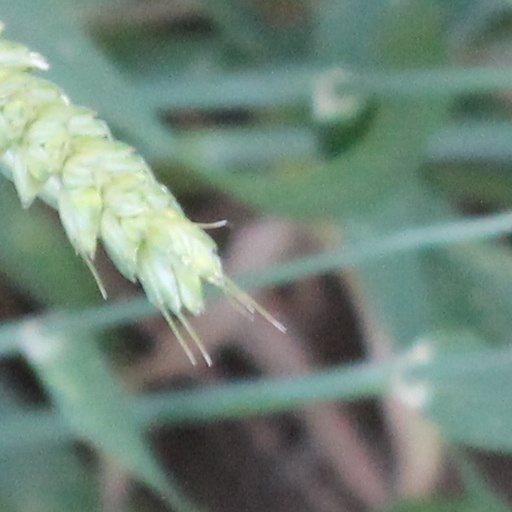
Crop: wheat